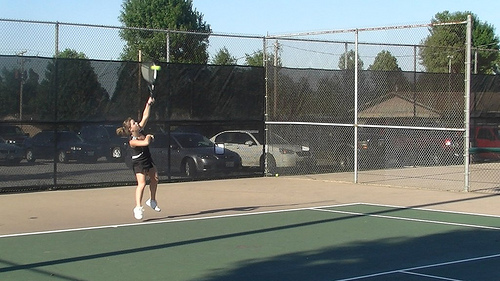
người phụ nữ áo đen đang chơi tennis trên sân